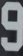
Number: 9